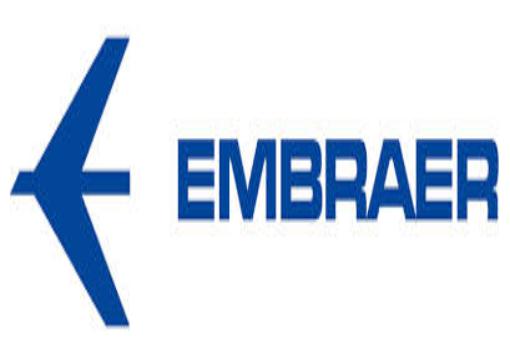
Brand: Embraer
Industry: Transportation